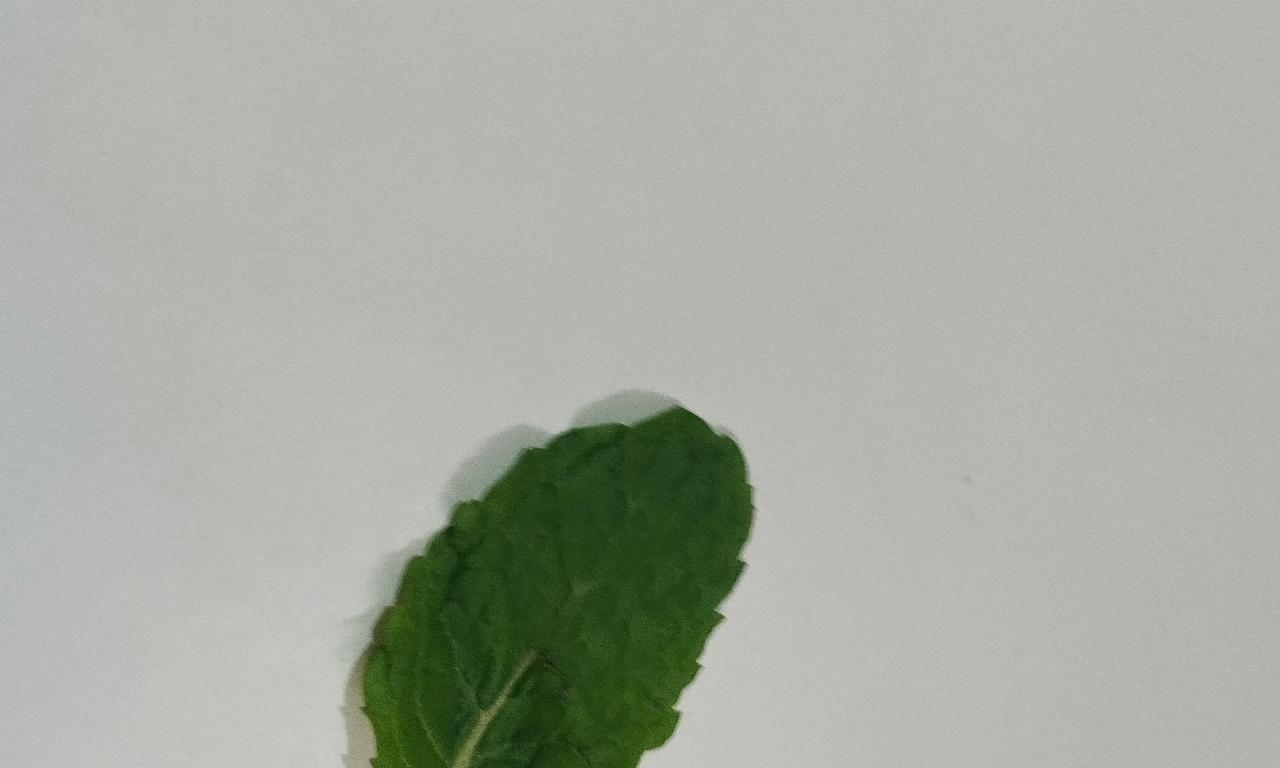
Label: Fresh